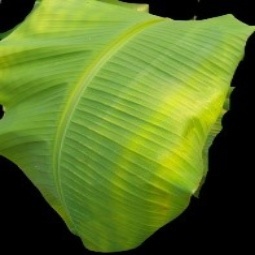
Label: Calcium